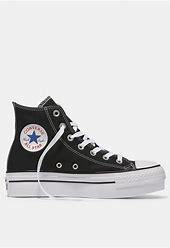
Brand: Converse
Model: Ctas